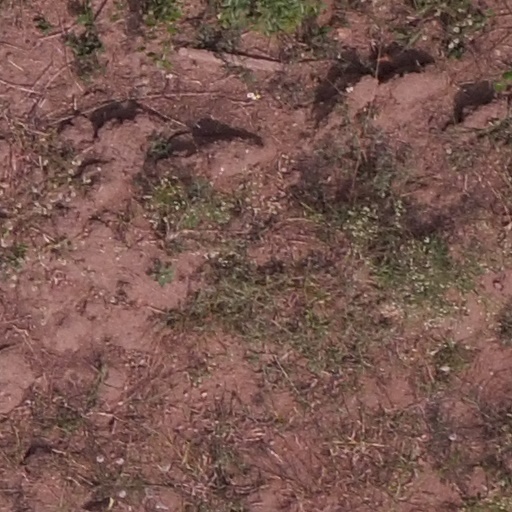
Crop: maize; corn